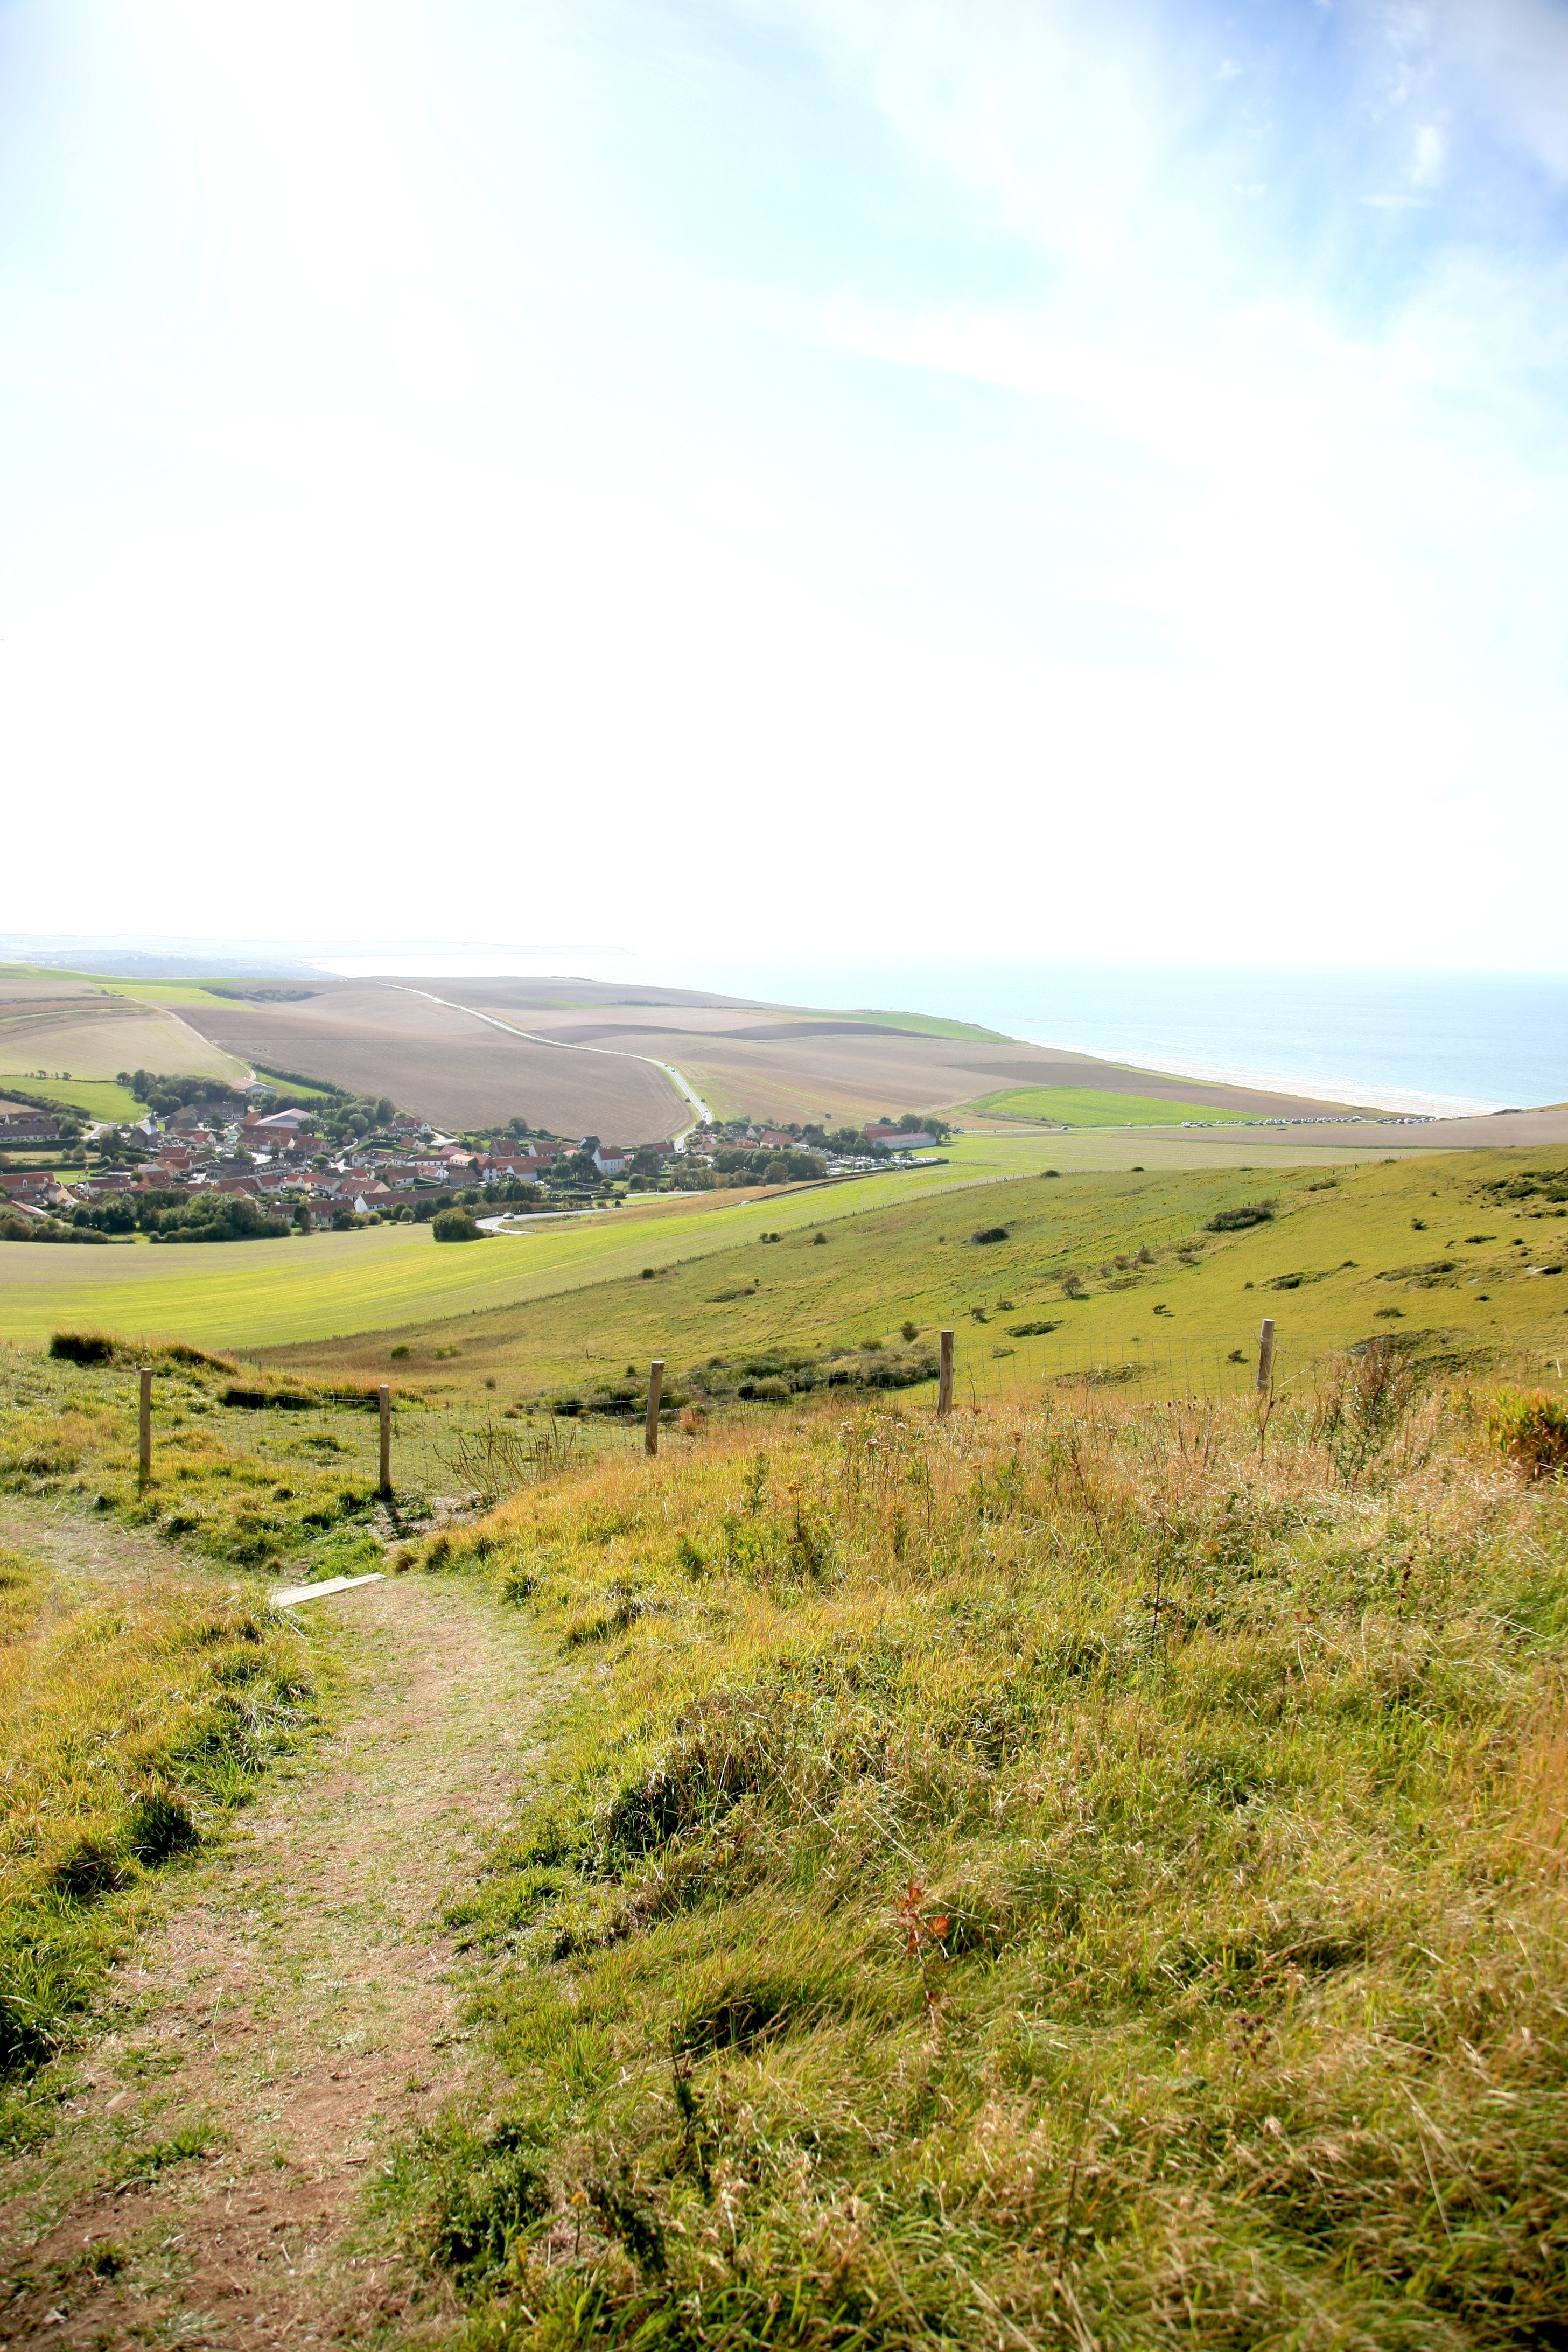
landscape, sea, path, grass, horizon, wilderness, mountain, field, meadow, prairie, countryside, hill, valley, village, france, pasture, soil, terrain, savanna, ridge, plain, zee, chemin, mer, pueblo, grassland, mount, plateau, francia, mar, pradera, campagne, campana, dorf, frankrijk, fell, frankreich, habitat, loch, ecosystem, cotedopale, pasdecaials, campaign, lesescalles, prrie, montdhubert, hubertmount, dorp, kampagne, steppe, rural area, landform, natural environment, geographical feature, mountainous landforms, ecoregion